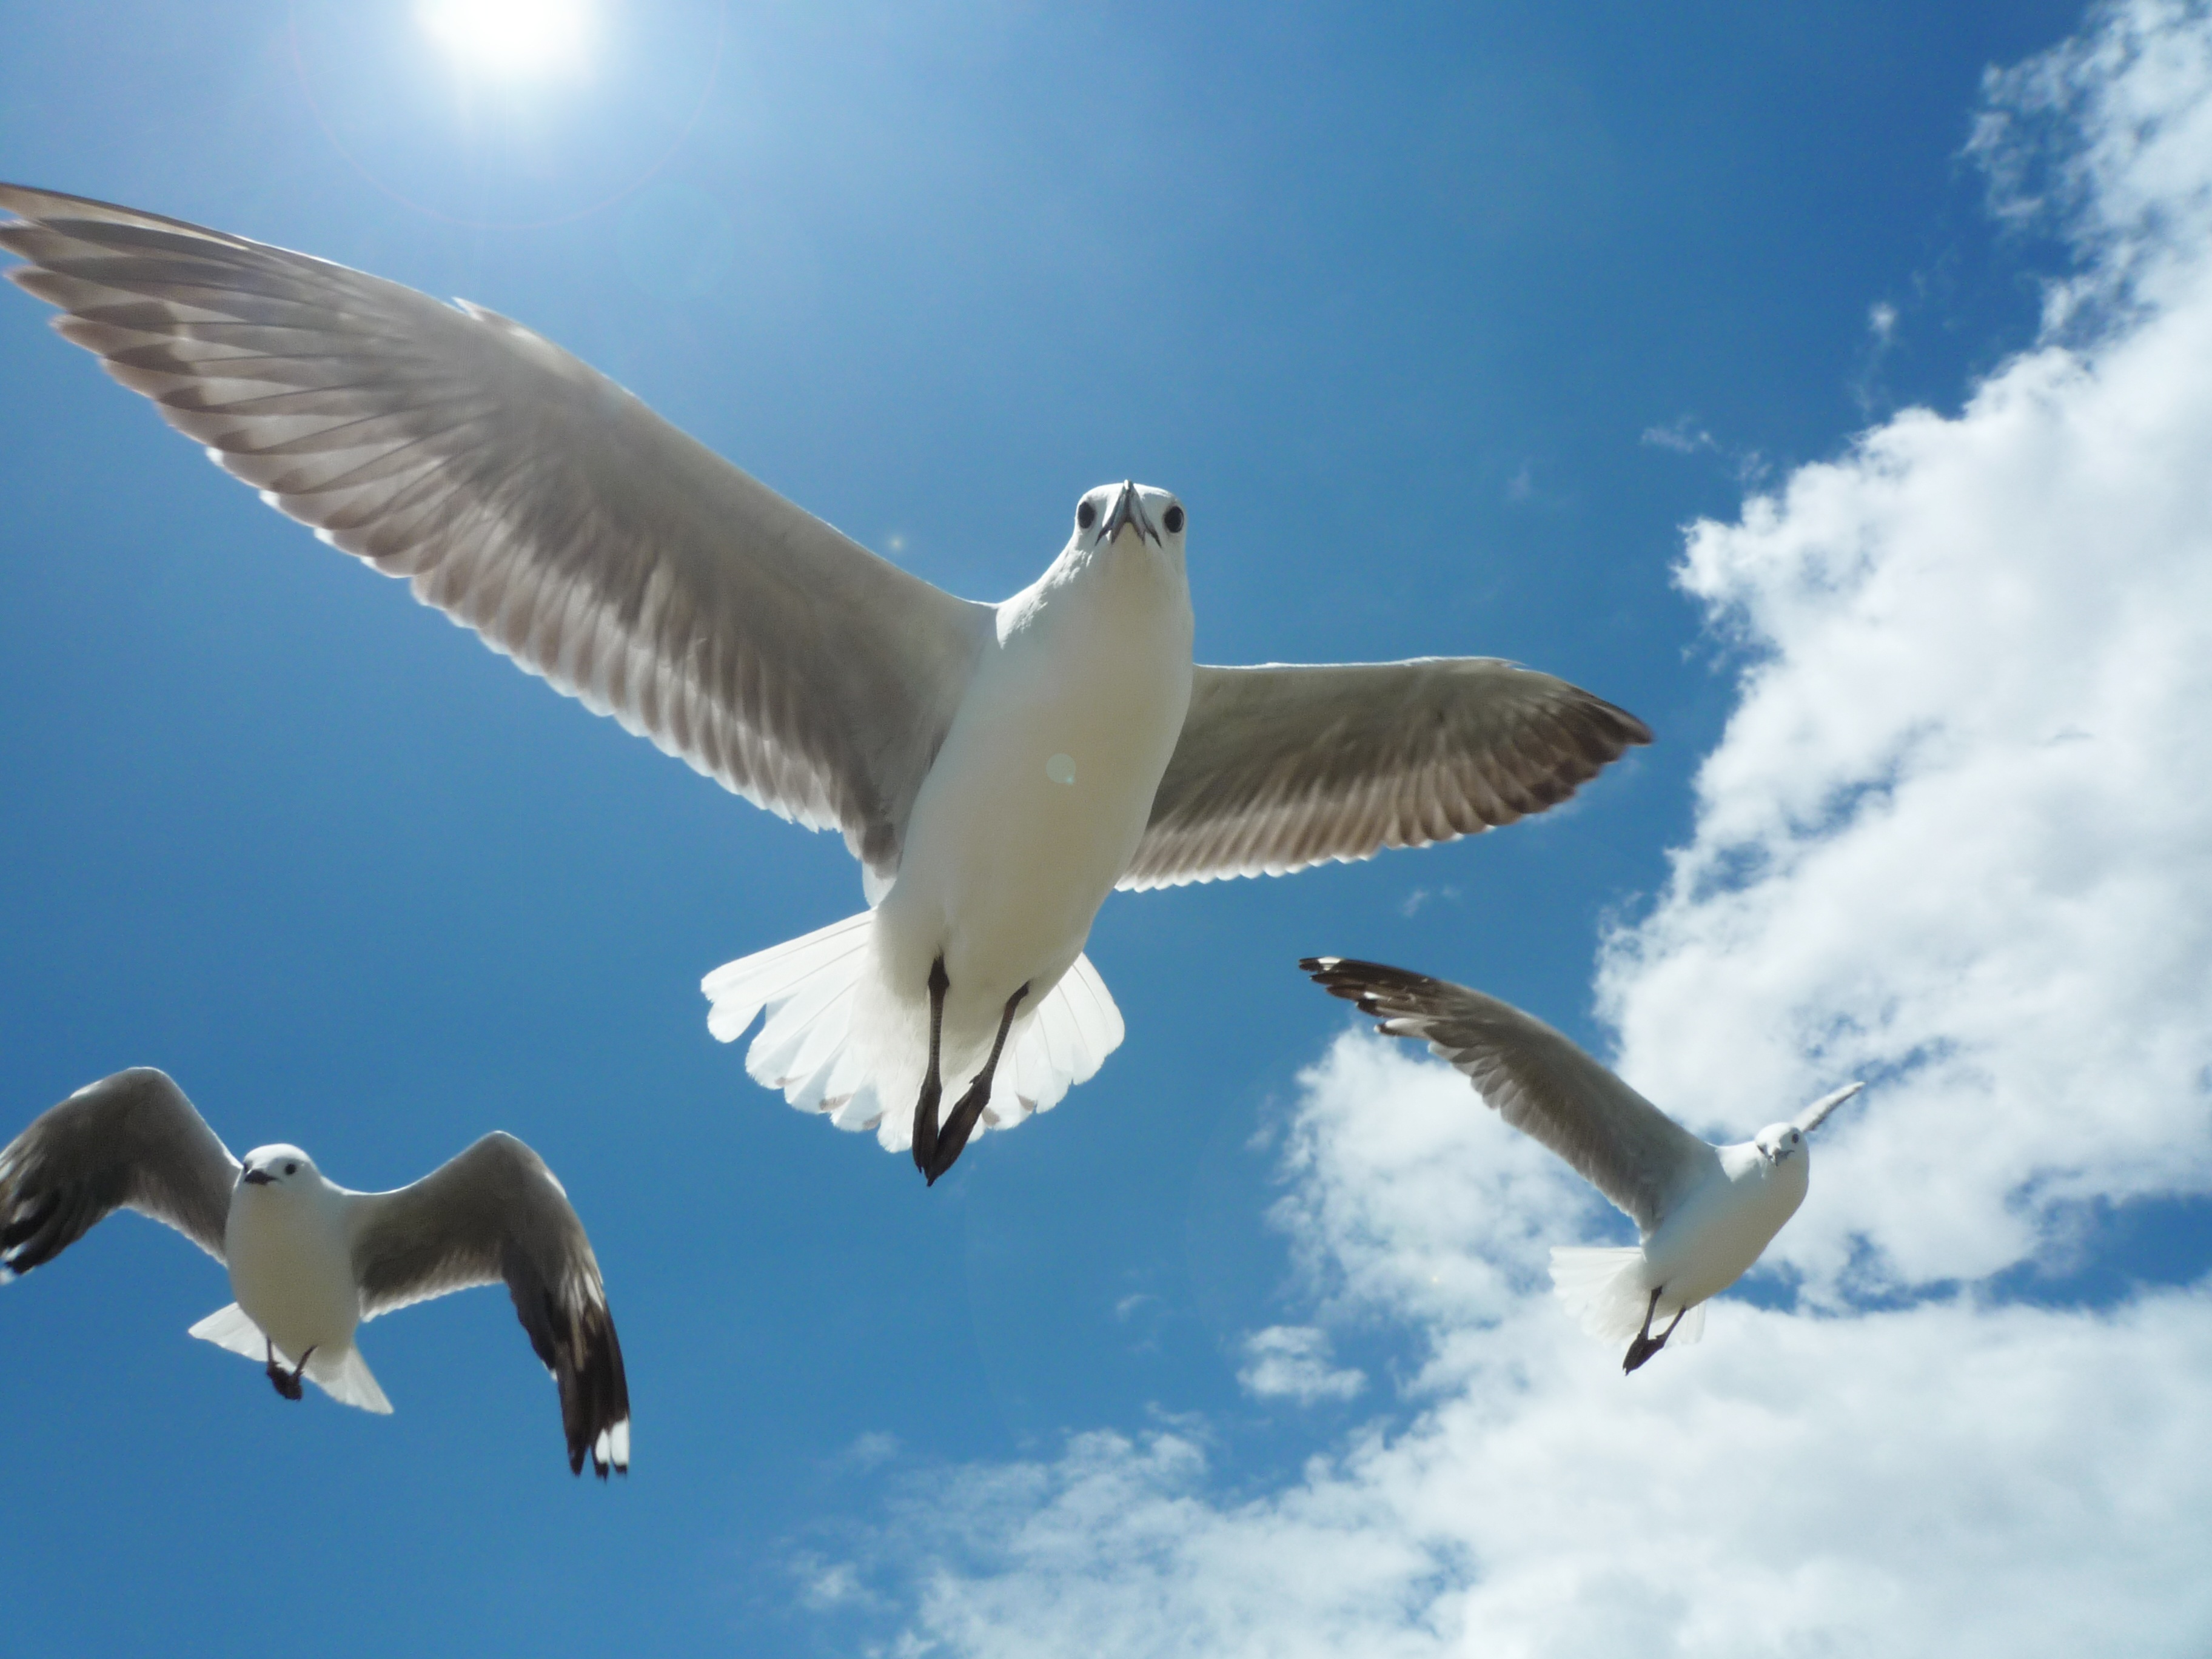
nature, ocean, bird, wing, cloud, sky, sun, air, seabird, flying, seagull, wildlife, high, gull, beak, flight, blue, freedom, feather, fauna, sunny, vertebrate, albatross, charadriiformes, european herring gull